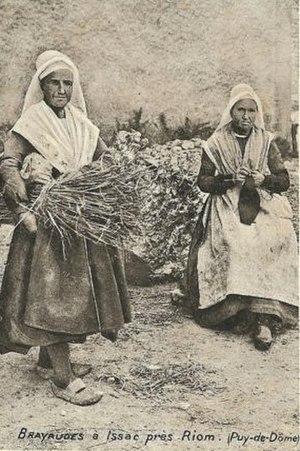
Carte postale ancienne montrant les vielles brayaudes
Le pays Brayaud est un micro-pays situé en Auvergne sur des buttes calcaires et le talus occidental de la Limagne au nord ouest de Riom. Il forme la partie centrale du vignoble des côtes-d'Auvergne.